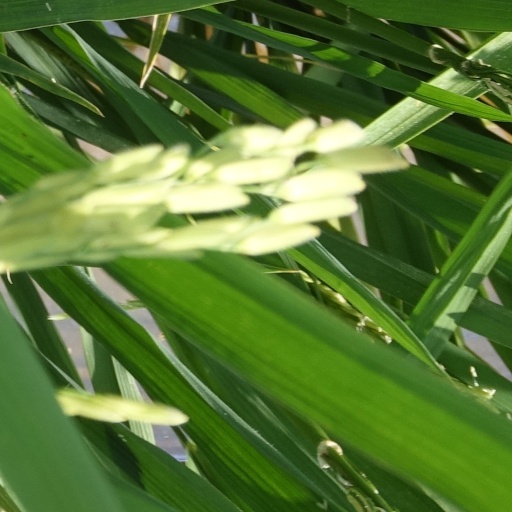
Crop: rice